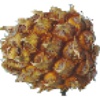
Label: pineapple_mini